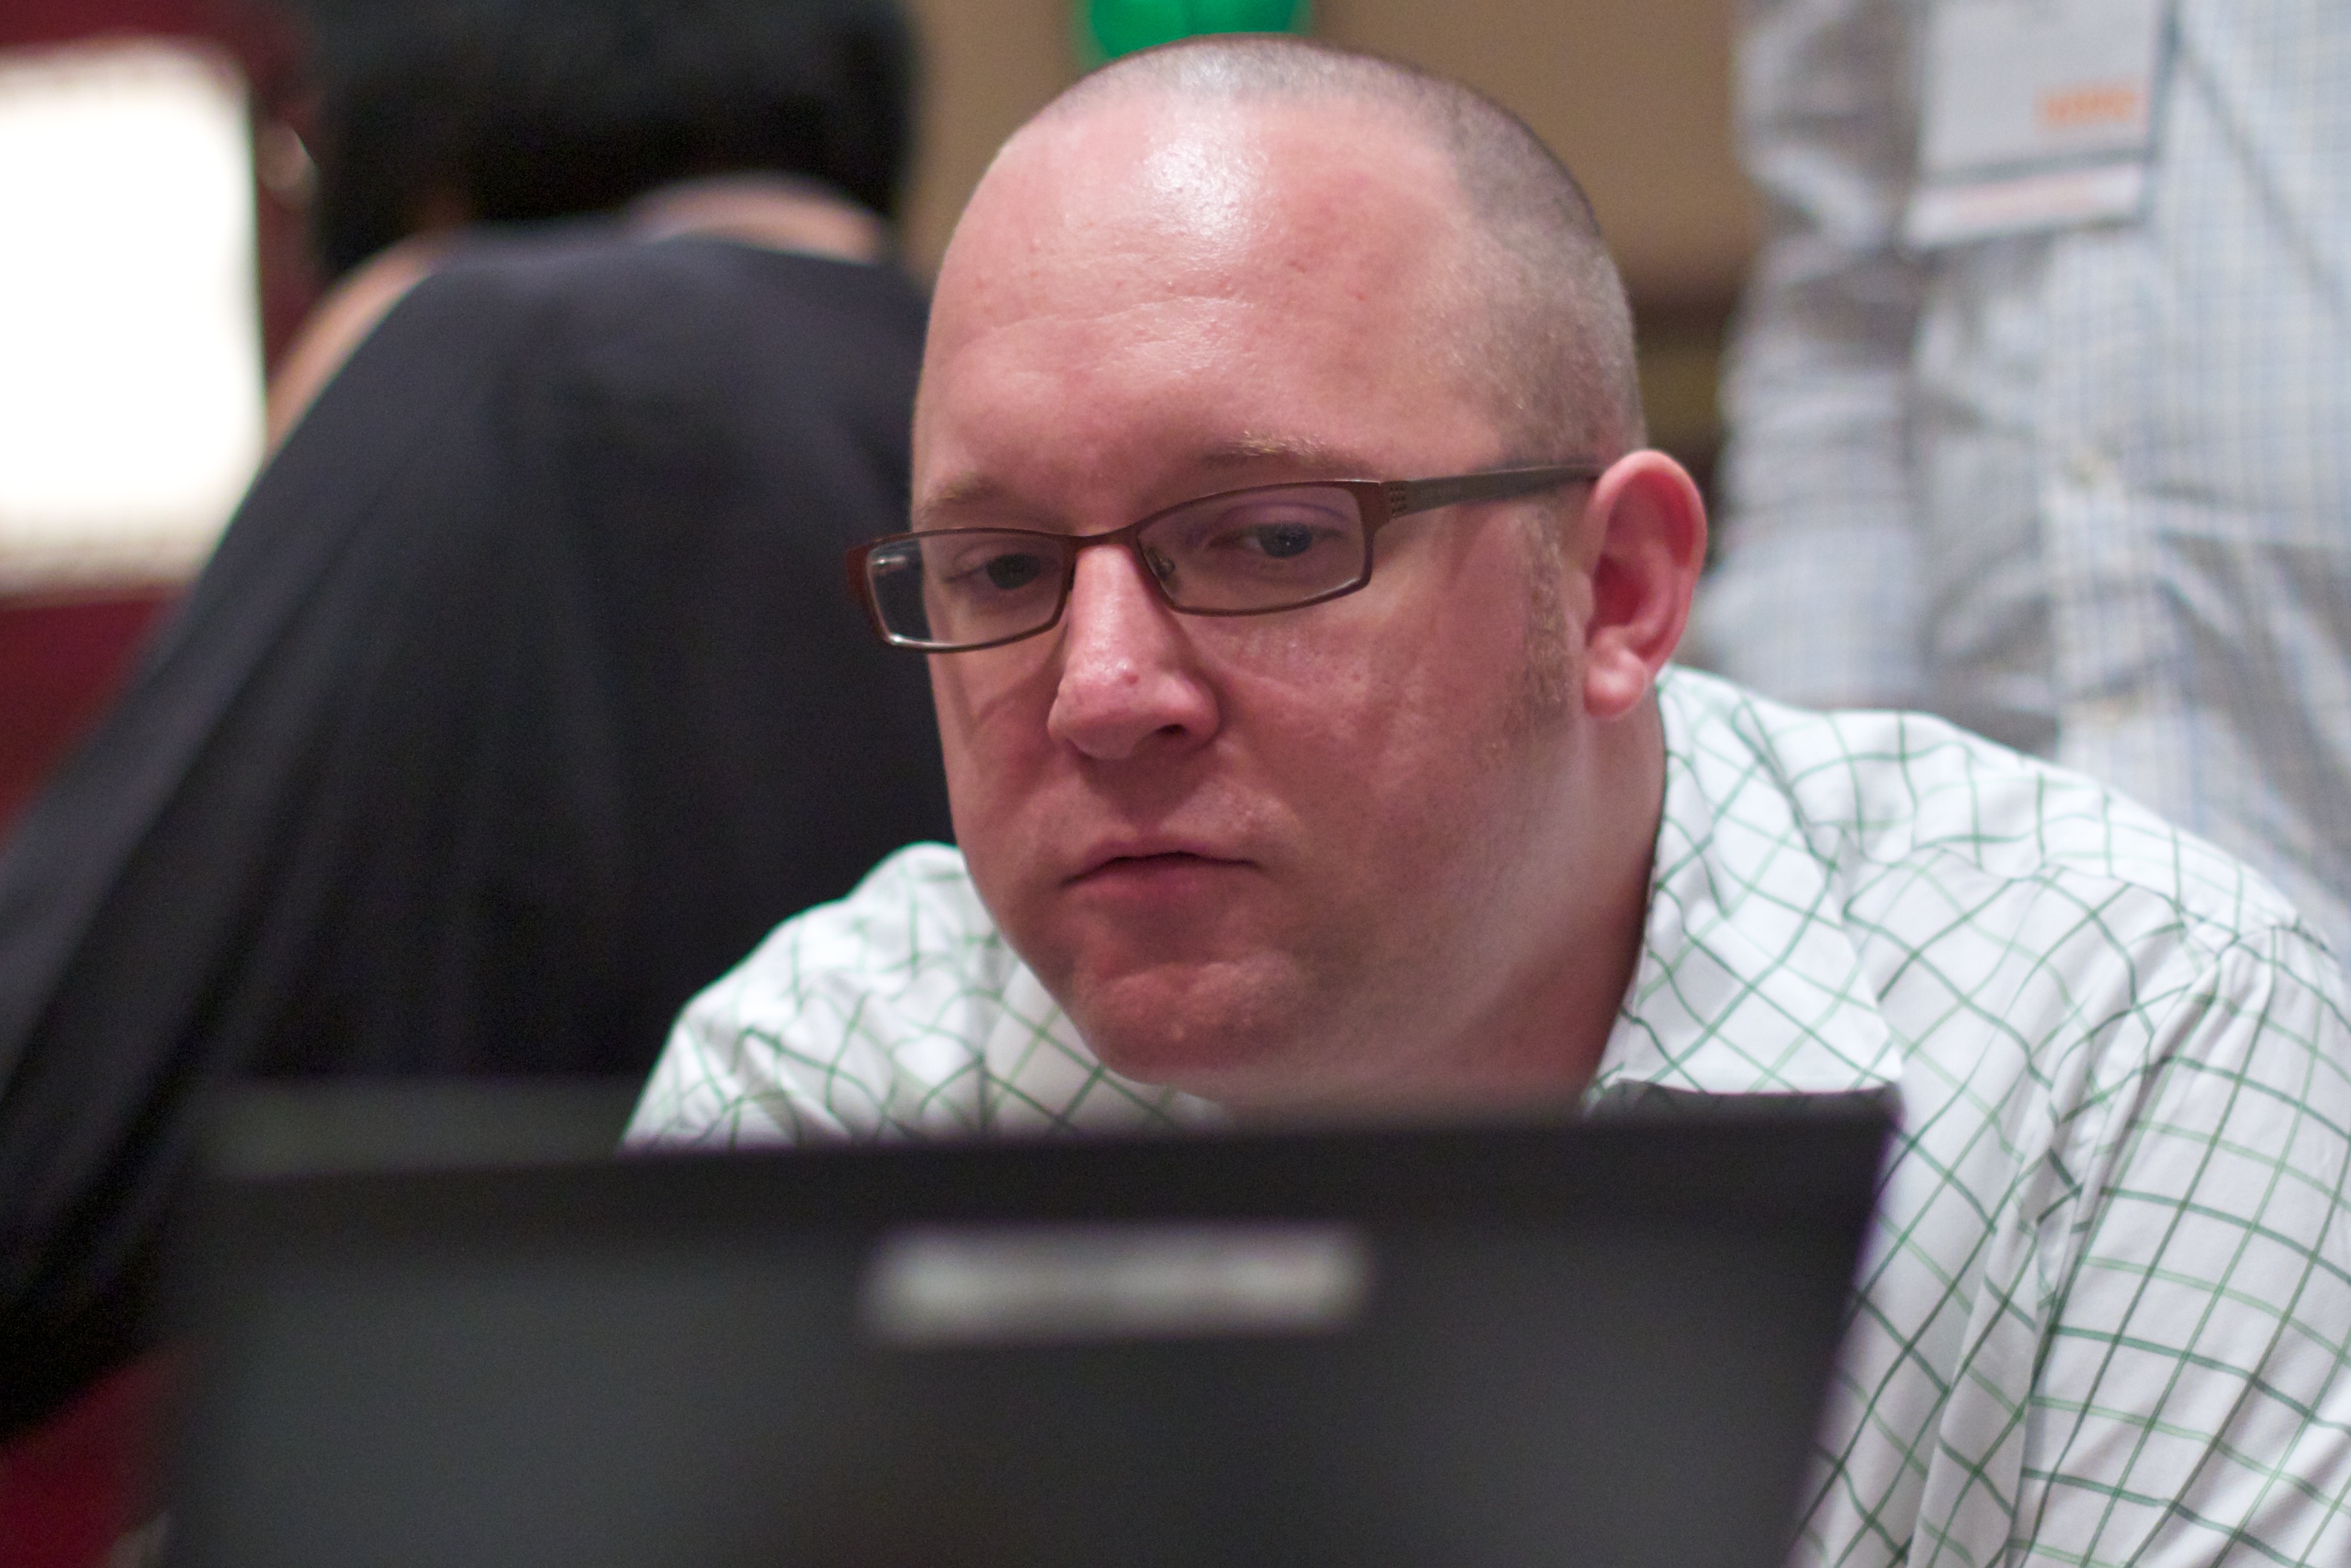
person, profession, mcn2010, official